Operation Chastise

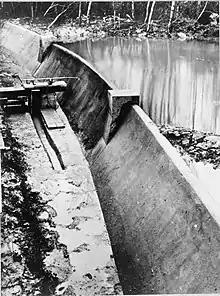
1:50 scale model of the Möhne Dam, Building Research Establishment

The mission grew out of a concept for a bomb designed by Barnes Wallis, assistant chief designer at Vickers. Wallis had worked on the Vickers Wellesley and Vickers Wellington bombers and while working on the Vickers Windsor, he had also begun work, with Admiralty support, on an anti-shipping bomb, although dam destruction was soon considered. At first, Wallis wanted to drop a bomb from an altitude of about , part of the earthquake bomb concept. No bomber aircraft was capable of flying at such an altitude or of carrying such a heavy bomb and although Wallis proposed the six-engined Victory Bomber for this purpose this was rejected. Wallis realized that a much smaller explosive charge would suffice if it exploded against the dam wall under the water, but German reservoir dams were protected by heavy torpedo nets to prevent an explosive device from travelling through the water.